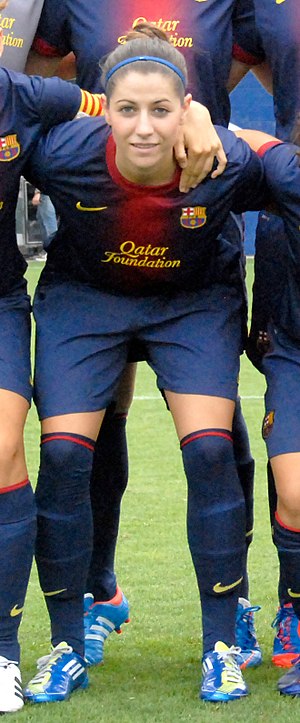
Vicky Losada
Victoria Losada også kaldt Vicky Losada er en kvindelig spansk fodboldspiller, der spiller som midtbanespiller for FC Barcelona i Primera División og Spaniens kvindefodboldlandshold.